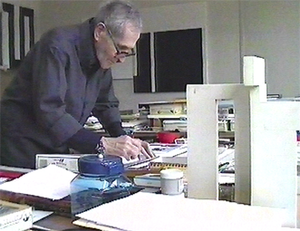
Portrait de Julije Knifer
Julije Knifer est un artiste-peintre, il est né le 23 avril 1924 à Osijek en Croatie, décédé le 7 décembre 2004 à Paris.